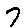
Label: 7